Tina Di Lorenzo

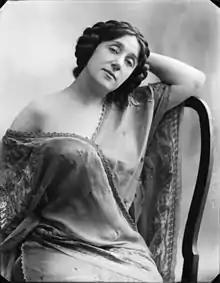
Tina Di Lorenzo, photographed by Mario Nunes Vais in about 1910

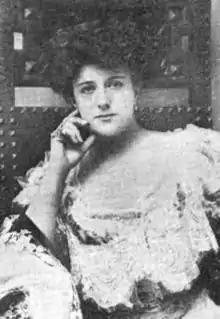
Tina Di Lorenzo, from a 1908 publication.

Tina Di Lorenzo (4 December 1872 — 25 March 1930) was an Italian actress on stage and in silent films.